2010 24 Hours of Le Mans

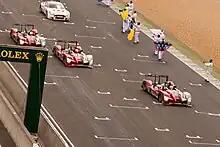
Four racing cars being driven on a motor racing circuit with people to their left waving flags and applauding them in congratulations.

Bernhard, Dumas and Rockenfeller maintained the lead the No. 9 Audi had held for the final 133 laps. They achieved their first Le Mans victories and Audi's ninth since its first in 2000 in a record-breaking 397 laps, covering . They finished one lap ahead of Fässler, Lotterer, and Tréluyer's sister No. 8 car in second, and Capello, Kristensen, and McNish's No. 7 car followed two laps later in third to complete an Audi podium sweep. The No. 42 Strakka HPD car of Kane, Leventis, and Watts led the final 267 laps of LMP2 to win by six laps over the second-placed No. 35 OAK Pescarolo and nine laps over the third-placed No. 25 RML Lola car. Larbre Compétition held their four-lap lead in LMGT1, and Berville's, Julien Canal's and Gardel's No. 50 Saleen achieved the team's fifth class victory. The No. 72 LAA Corvette in second and the third-placed No. 52 Young Driver AMR Aston Martin completed the class order and podium. Following the No. 64 Corvette's retirement, the No. 77 Felbermayr-Proton Porsche won in LMGT2, earning Lieb and Richard Lietz their second category wins and Wolf Henzler his first. Team Farnbacher finished two laps behind the Porsche in second, and BMS Scuderia Italia were another nine laps behind in third.